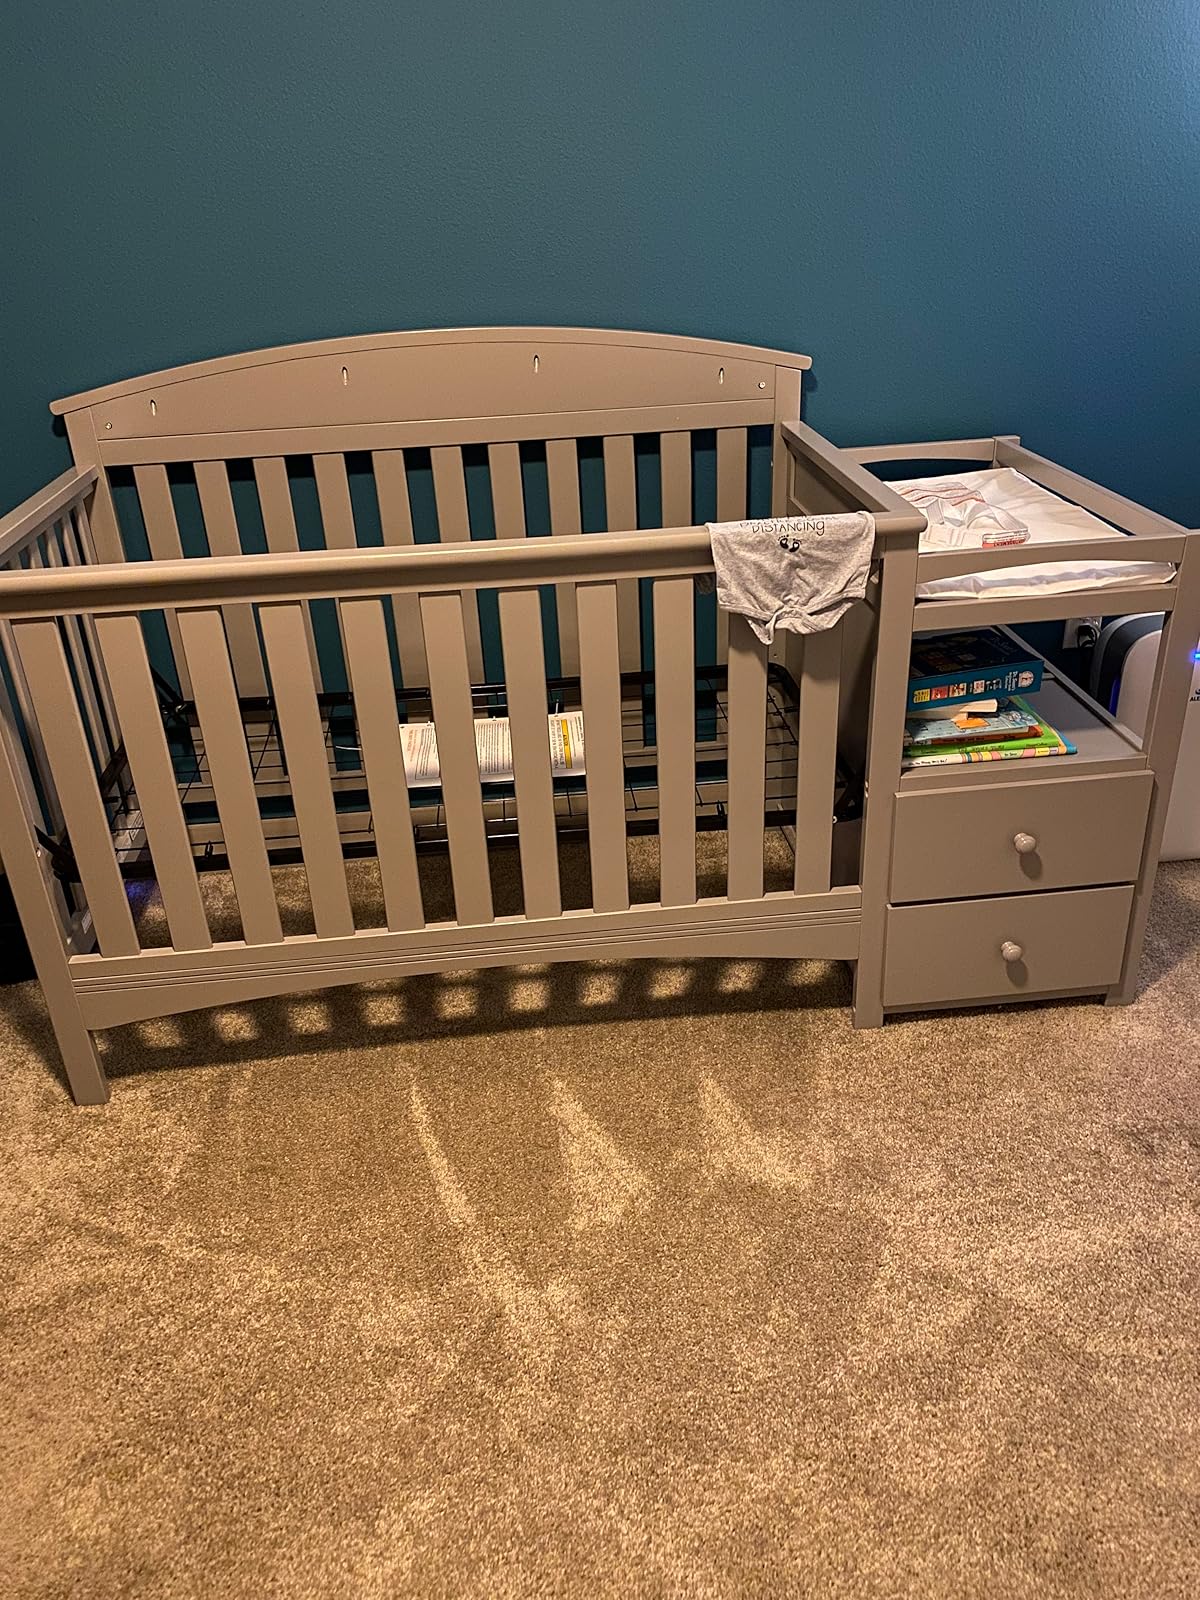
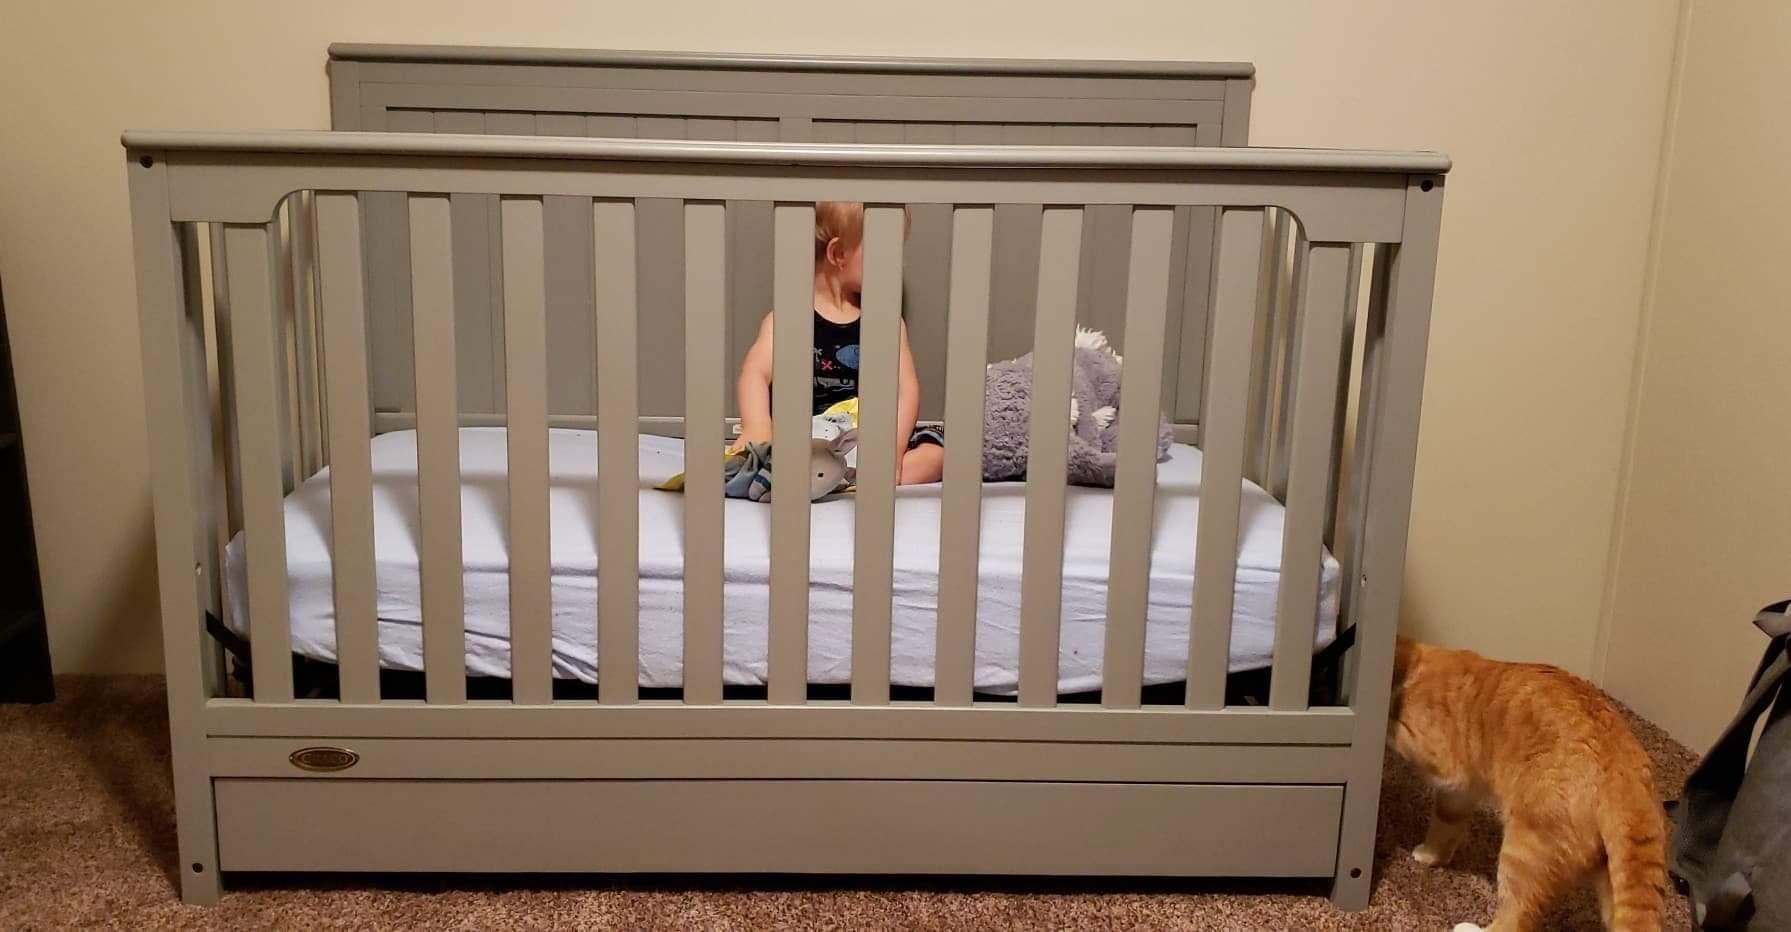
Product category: products_crib
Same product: no